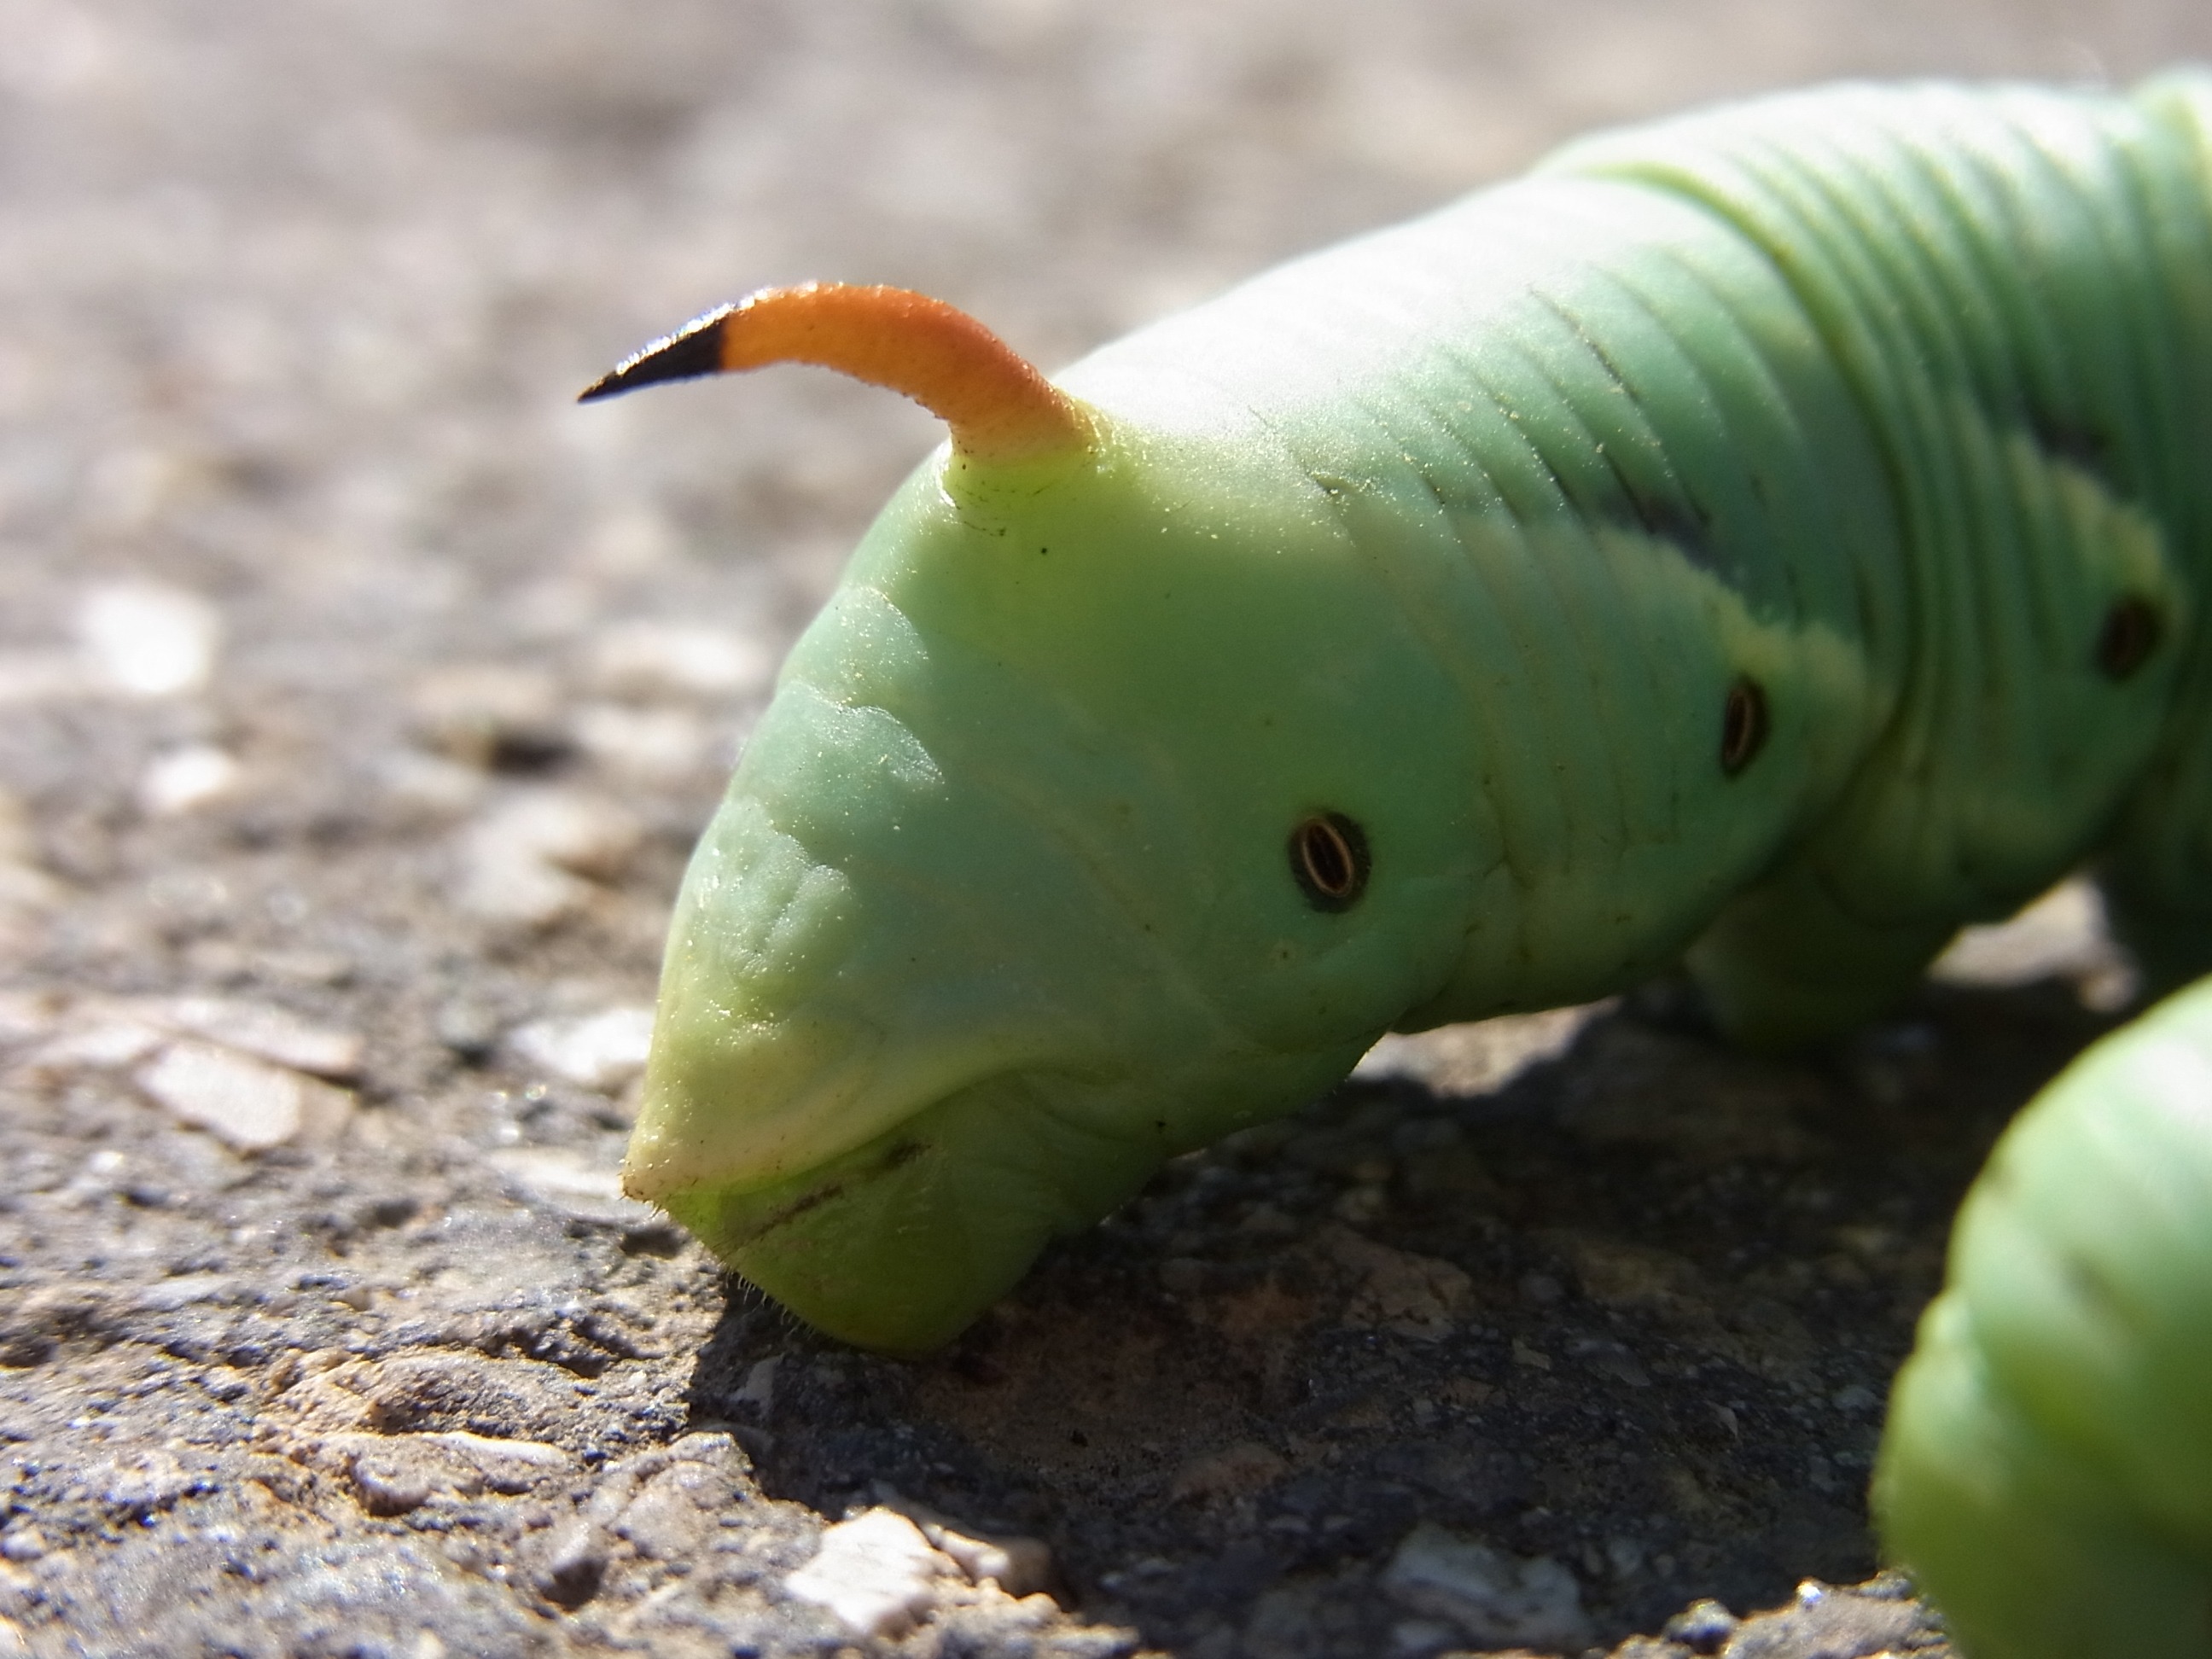
nature, leaf, animal, wildlife, green, insect, butterfly, fauna, invertebrate, caterpillar, close up, larva, macro photography, moths and butterflies, winch hawk moth, agrius convolvuli